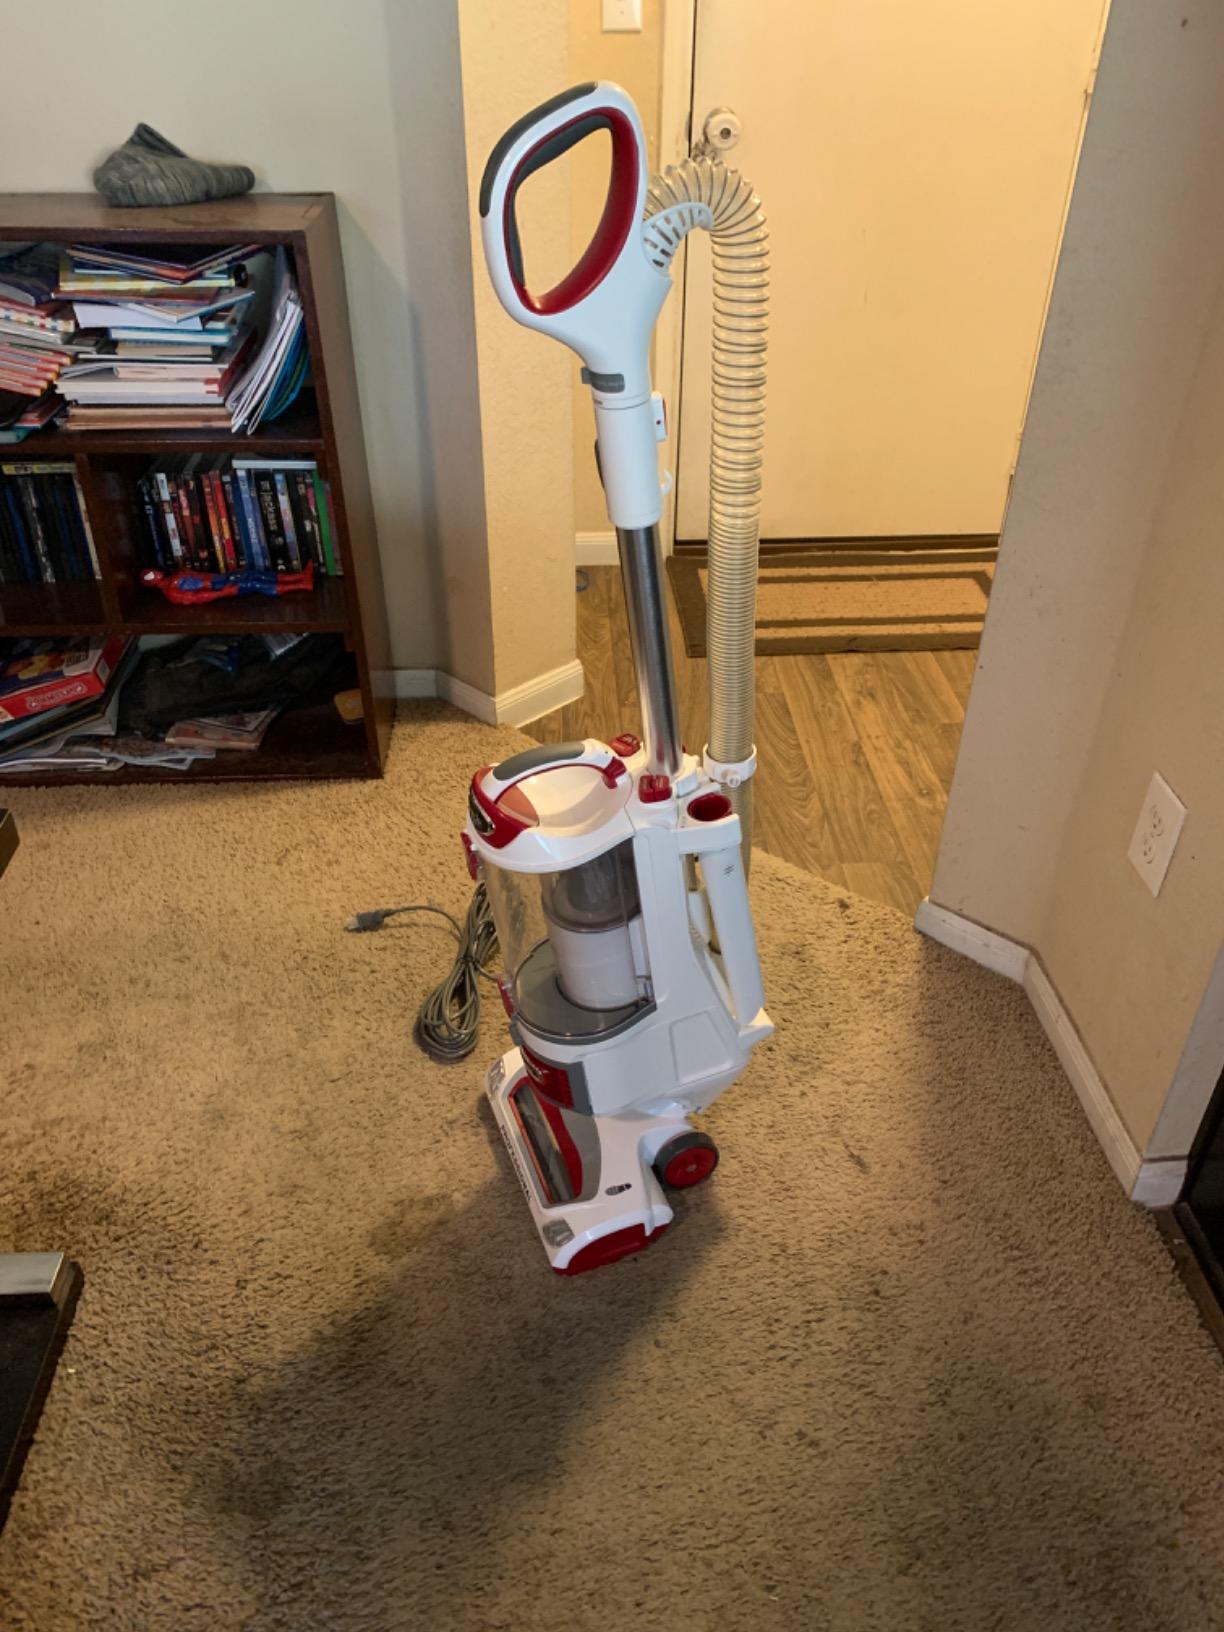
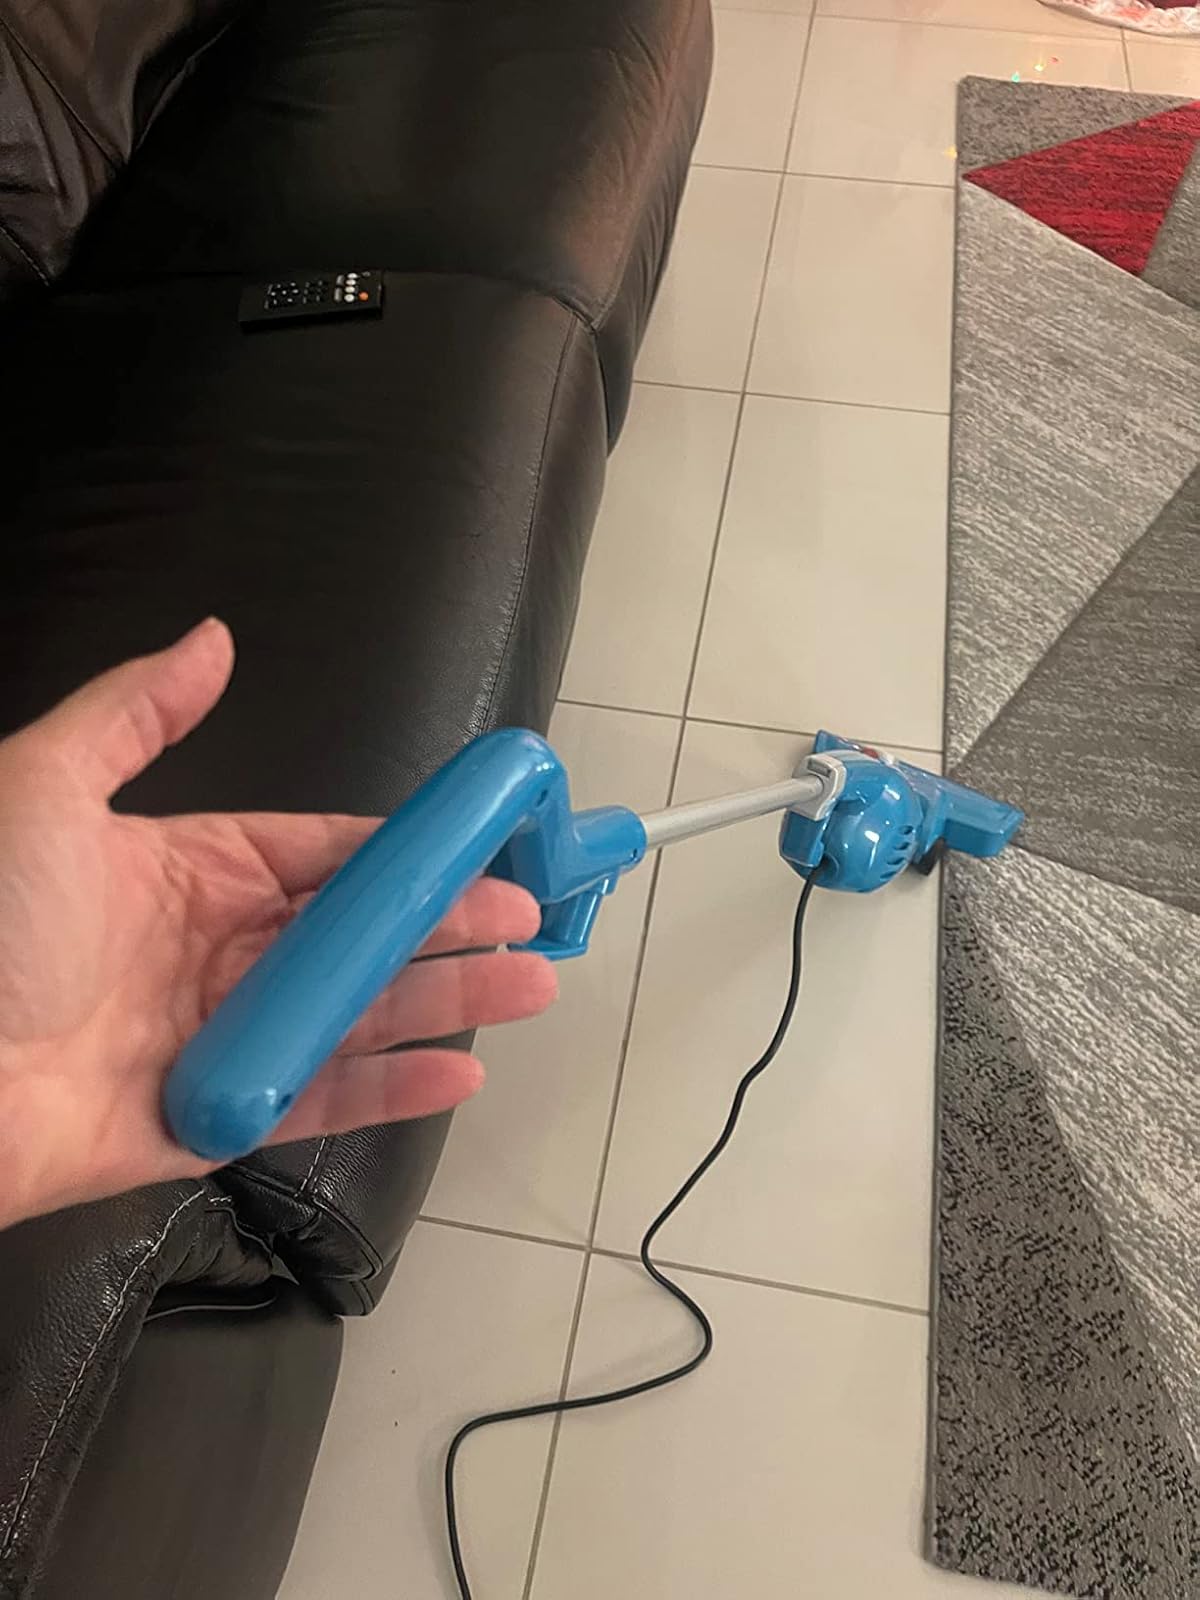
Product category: items_vacuum
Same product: no